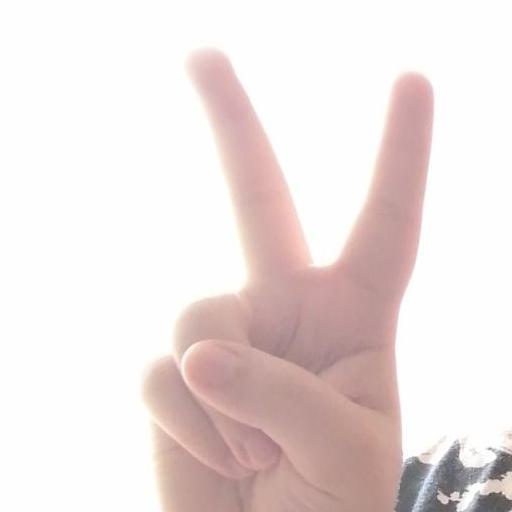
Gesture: peace